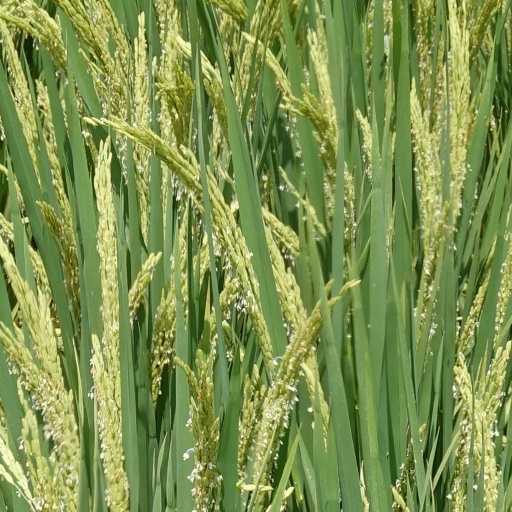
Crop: rice